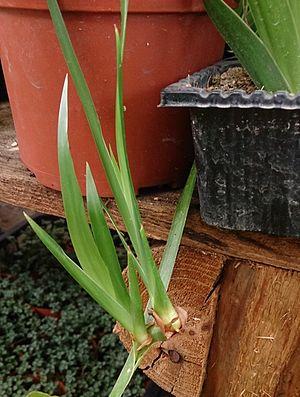
Neomarica est un genre végétal de plantes rhizomateuses de la famille des Iridaceae. Il comprend des plantes des régions tropicales et subtropicales d'Amérique centrale et Amérique du Sud la plupart originaires du Brésil. Ce sont des plantes herbacées vivaces qui se propagent par rhizomes. Les feuilles sont très semblables à celles des Iris, de 30 à 60 cm de longueur sur 1 à 4 cm de largeur, selon l'espèce considérée. Ils produisent des jolies fleurs odorantes qui se fanent rapidement.